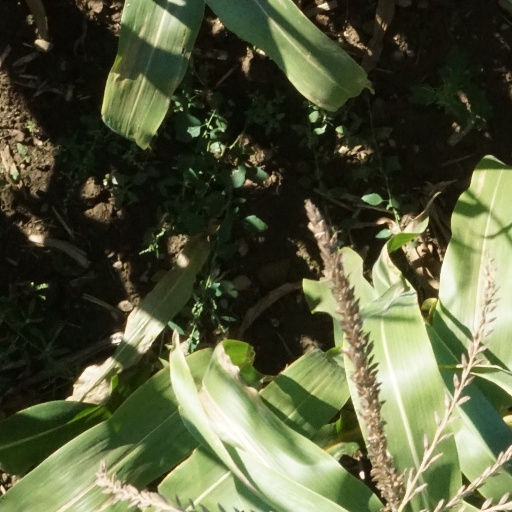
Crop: maize; corn